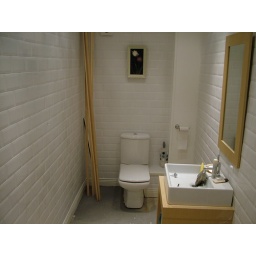
Starting to lay tile in the ground floor bathroom.